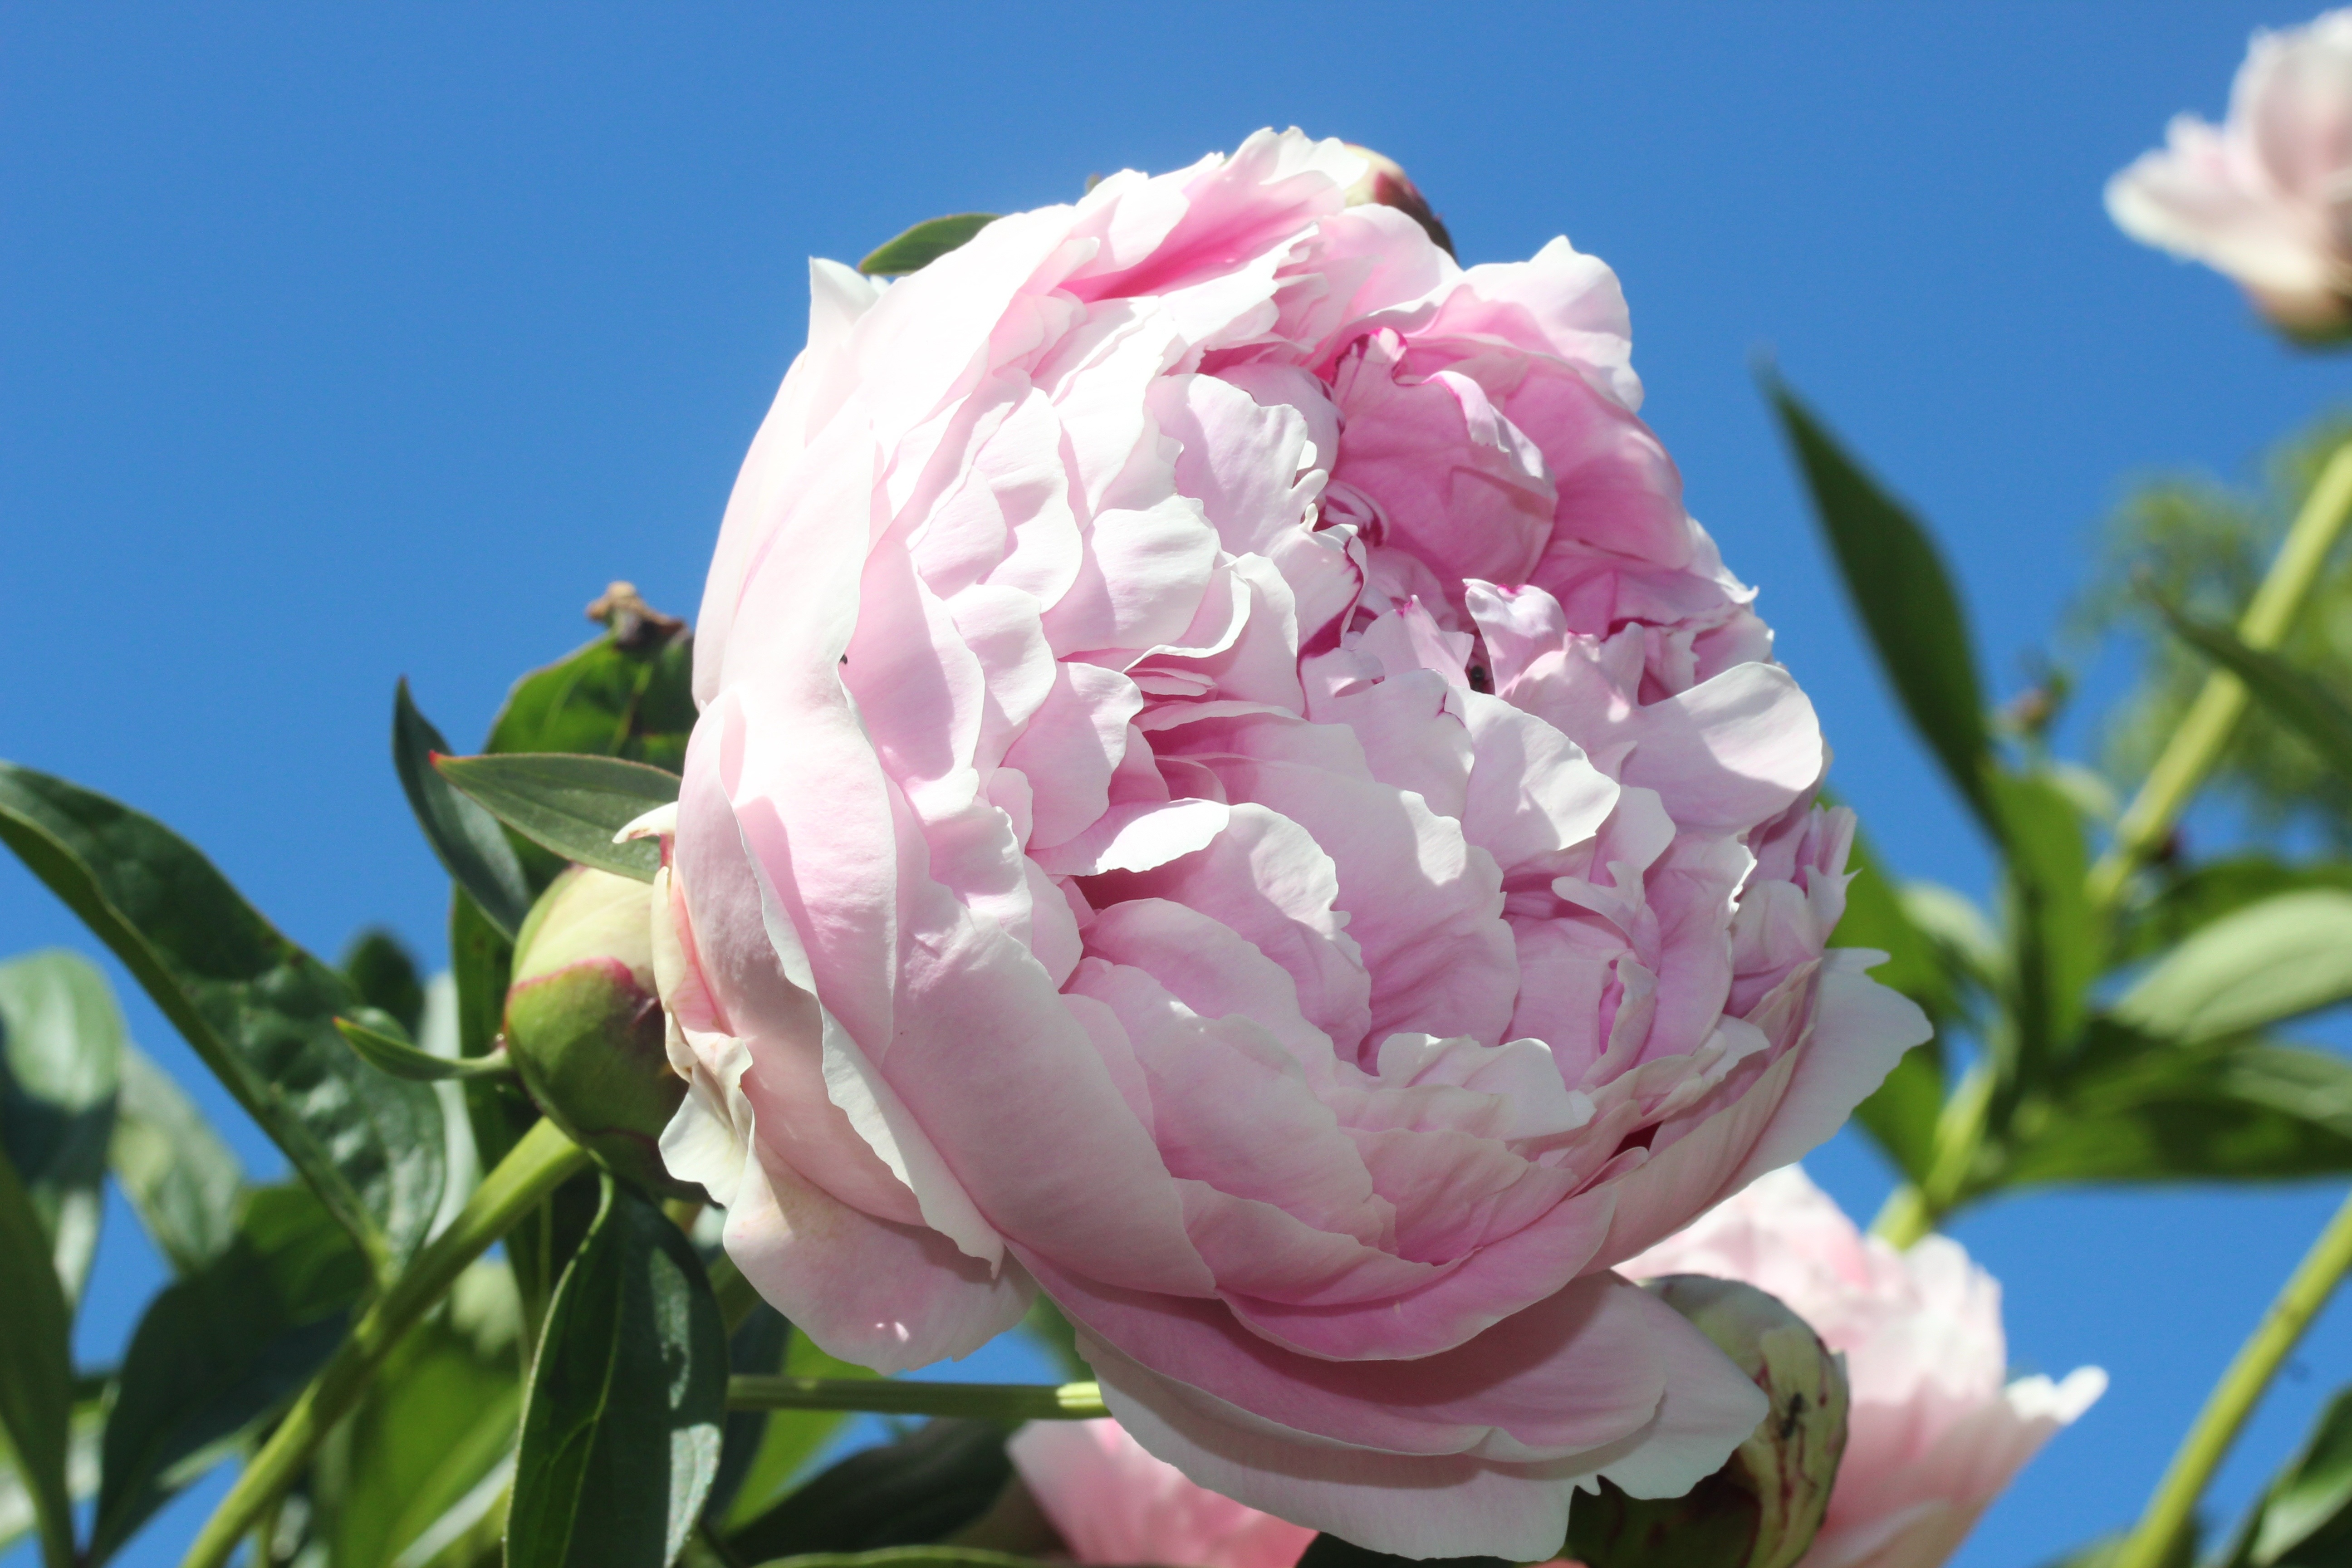
nature, blossom, plant, flower, petal, bloom, summer, rose, spring, pink, close, peony, blossomed, flowering plant, land plant, pfingtsrose